Merman in My Tub

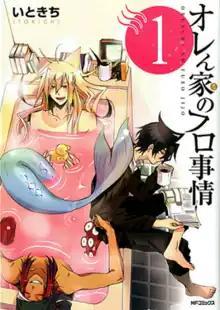
Cover of the first manga volume.

is a Japanese four-panel manga series written and illustrated by Itokichi. It has been serialized in Media Factory's "Monthly Comic Gene" magazine since 2011 and the chapters have collected into eight "tankōbon" volumes. An anime television series adaptation by Asahi Production aired from October to December 2014.